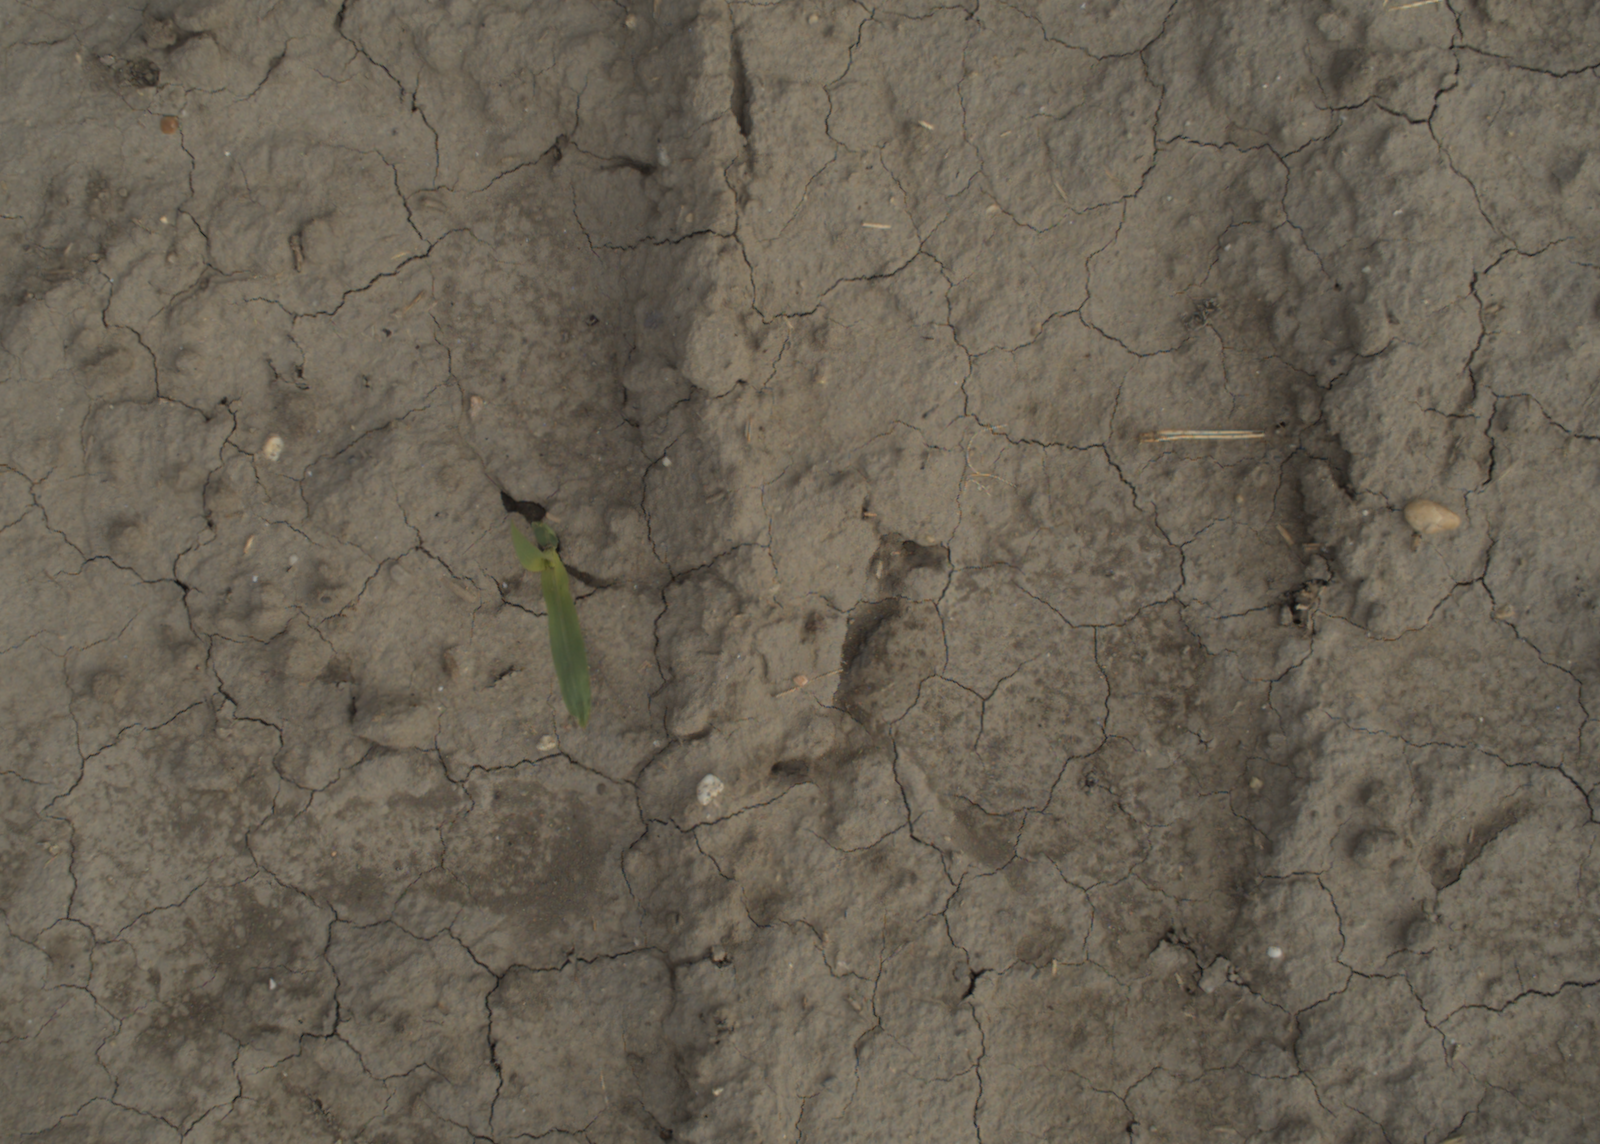
Capture date: 21.09.2021 10:53:49
Weather: mixed
Wind: light
Seeding date: 02.09.2021
Plant canopy height (mm): 962